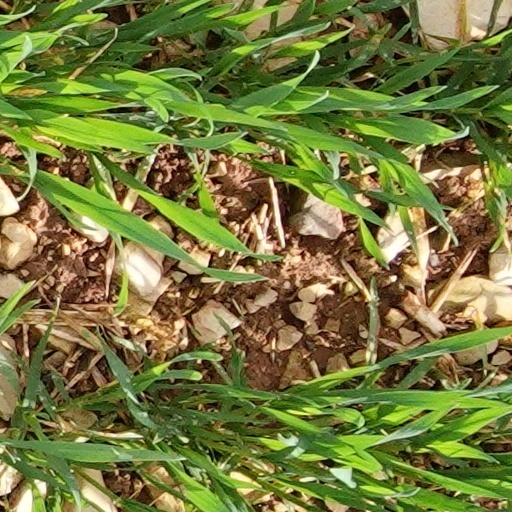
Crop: wheat